Bowman Mill Covered Bridge

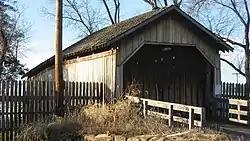
Photo from 2013, at Perry County Fairgrounds

The Bowman Mill Covered Bridge, in Perry County, Ohio, is a multiple kingpost truss covered bridge which was built in 1880. It was listed on the National Register of Historic Places in 1978.